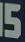
Number: 5